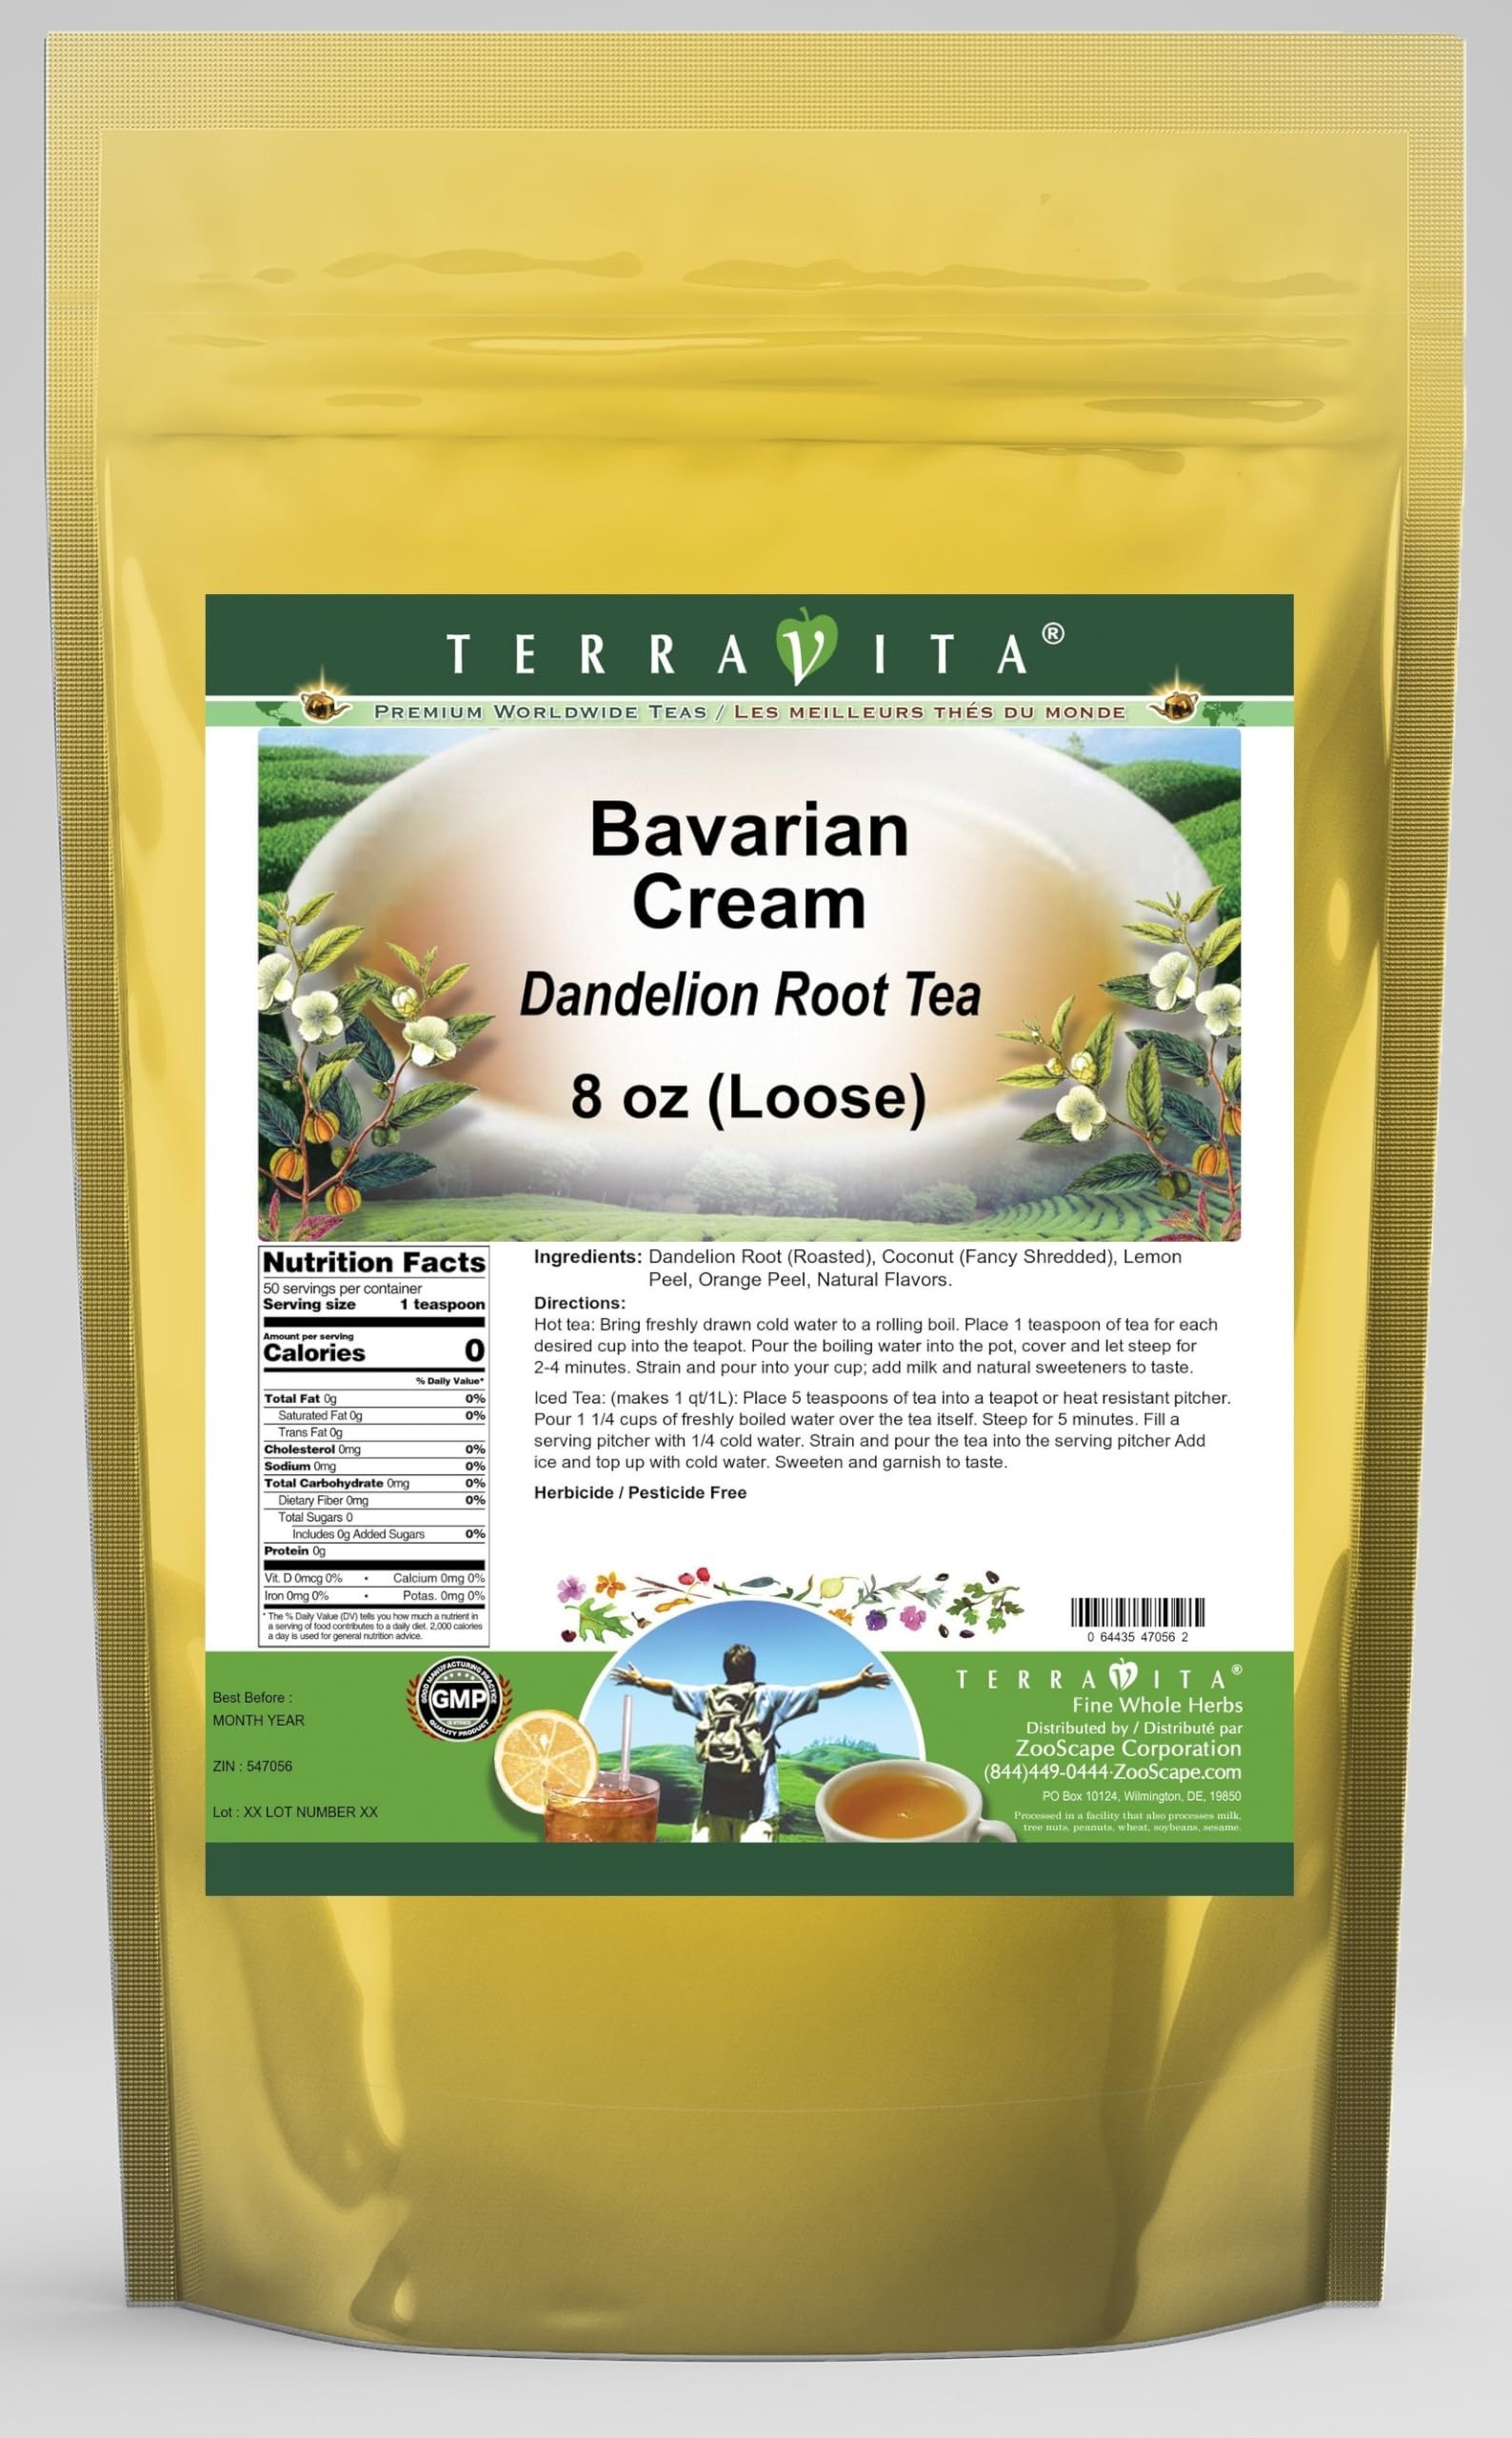
Item Name: Bavarian Cream Dandelion Root Tea (Loose) (8 oz, ZIN: 547056) - 2 Pack
Bullet Point 1: Our Bavarian Cream Dandelion Root tea is a delicious naturally flavored Dandelion Root coffee substitute with Coconut, Lemon Peel and Orange Peel that you will enjoy relaxing with anytime! The natural and caffeine-free Bavarian Cream taste is delicious! - Ingredients: Dandelion Root, Coconut, Lemon Peel, Orange Peel and Natural Bavarian Cream Flavor.
Bullet Point 2: No fillers.
Bullet Point 3: Manufacturer: TerraVita
Bullet Point 4: Size: 8 oz
Bullet Point 5: Loose Leaf Dandelion Root Tea - Packed in a convenient upright pouch!
Product Description: Our Bavarian Cream Dandelion Root tea is a delicious naturally flavored Dandelion Root coffee substitute with Coconut, Lemon Peel and Orange Peel that you will enjoy relaxing with anytime! The natural and caffeine-free Bavarian Cream taste is delicious! - Ingredients: Dandelion Root, Coconut, Lemon Peel, Orange Peel and Natural Bavarian Cream Flavor. - Hot tea brewing method: Bring freshly drawn cold water to a rolling boil. Place 1 teaspoon of tea for each desired cup into the teapot. Pour the boiling water into the pot, cover and let steep for 2-4 minutes. Strain and pour into your cup; add milk and natural sweeteners to taste. - Iced tea brewing method: (to make 1 liter/quart): Place 5 teaspoons of tea into a teapot or heat resistant pitcher. Pour 1 1/4 cups of freshly boiled water over the tea itself. Steep for 5 minutes. Fill a serving pitcher with 1/4 cold water. Strain and pour the tea into the serving pitcher Add ice and top up with cold water. Sweeten and garnish to taste. - TerraVita is an exclusive line of premium-quality, natural source products that use only the finest, purest and most potent ingredients found around the world. TerraVita is hallmarked by the highest possible standards of purity, potency, stability and freshness. All of our products are prepared with the highest elements of quality control, from raw materials through the entire manufacturing process, up to and including the moment that the bottles or bags are sealed for freshness and shipped out to you. Our highest possible standards are certified by independent laboratories and backed by our personal guarantee. - TerraVita exists to meet and ensure your family's health and wellness without the harmful effects of chemicals and health products. We strive to make all of our products affordable
Value: 16.0
Unit: Ounce

Price: 64.31